Anti-communism

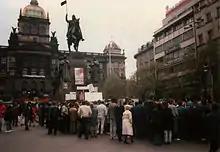
Before the June 1990 elections, demonstrators on Wenceslas Square in April gather under a poster where the red star and initials of the KSČ has a swastika painted on top of it while the coat of arms depicted is from before the formation of the Czechoslovak Socialist Republic.

Herta Müller is a Romanian-born German novelist, poet and essayist noted for her works depicting the harsh conditions of life in Communist Romania under the repressive Nicolae Ceauşescu regime, the history of the Germans in the Banat (and more broadly, Transylvania) and the persecution of Romanian ethnic Germans by Stalinist Soviet occupying forces in Romania and the Soviet-imposed Communist regime of Romania. Müller has been an internationally known author since the early 1990s and her works have been translated into more than 20 languages. She has received over 20 awards, including the 1994 Kleist Prize, the 1995 Aristeion Prize, the 1998 International Dublin Literary Award, the 2009 Franz Werfel Human Rights Award and the 2009 Nobel Prize in Literature.